Giovani dos Santos

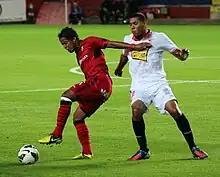
Dos Santos against Sevilla midfielder Hedwiges Maduro

It was reported that Dos Santos had told Tottenham that he wanted a move in the summer of 2012 or else he would leave on a free transfer during the next transfer window. His agent stated there was interest from Serie A club Inter Milan as well as Sevilla.